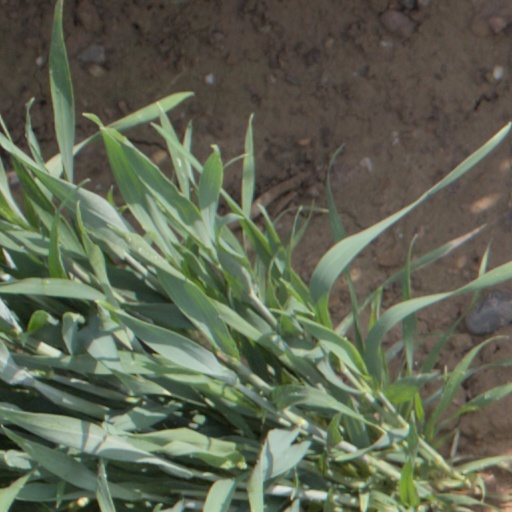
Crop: wheat